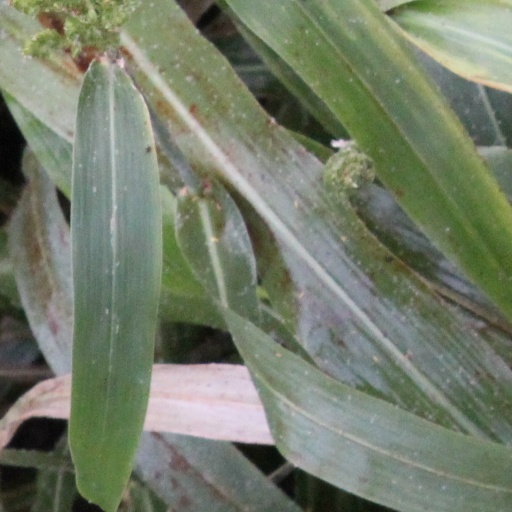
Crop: sorghum